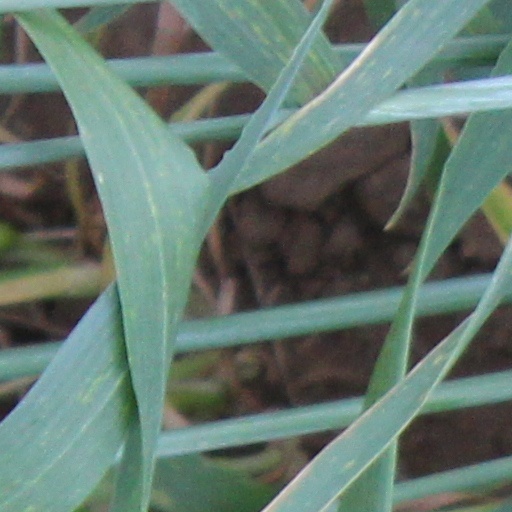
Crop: wheat